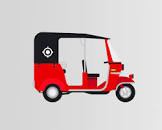
Vehicle type: Auto Rickshaws